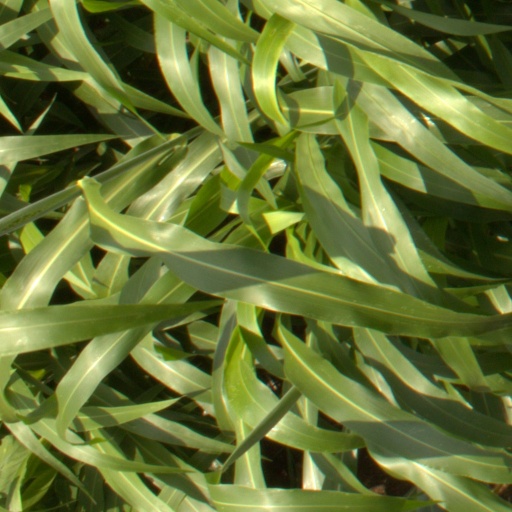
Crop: sorghum